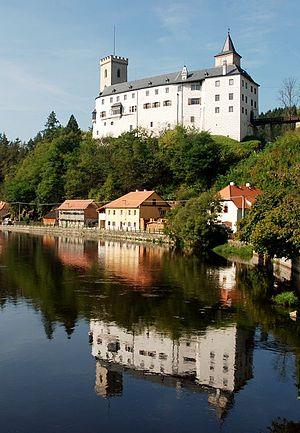
Les Rosenberg sont une famille noble influente qui possédait de nombreuses terres en Bohême, aujourd'hui région historique de la République tchèque.
Le château de Rožmberk est situé près de Český Krumlov en Bohême.